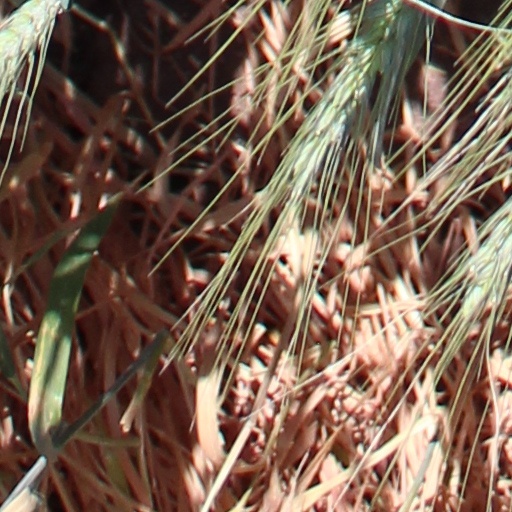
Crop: wheat